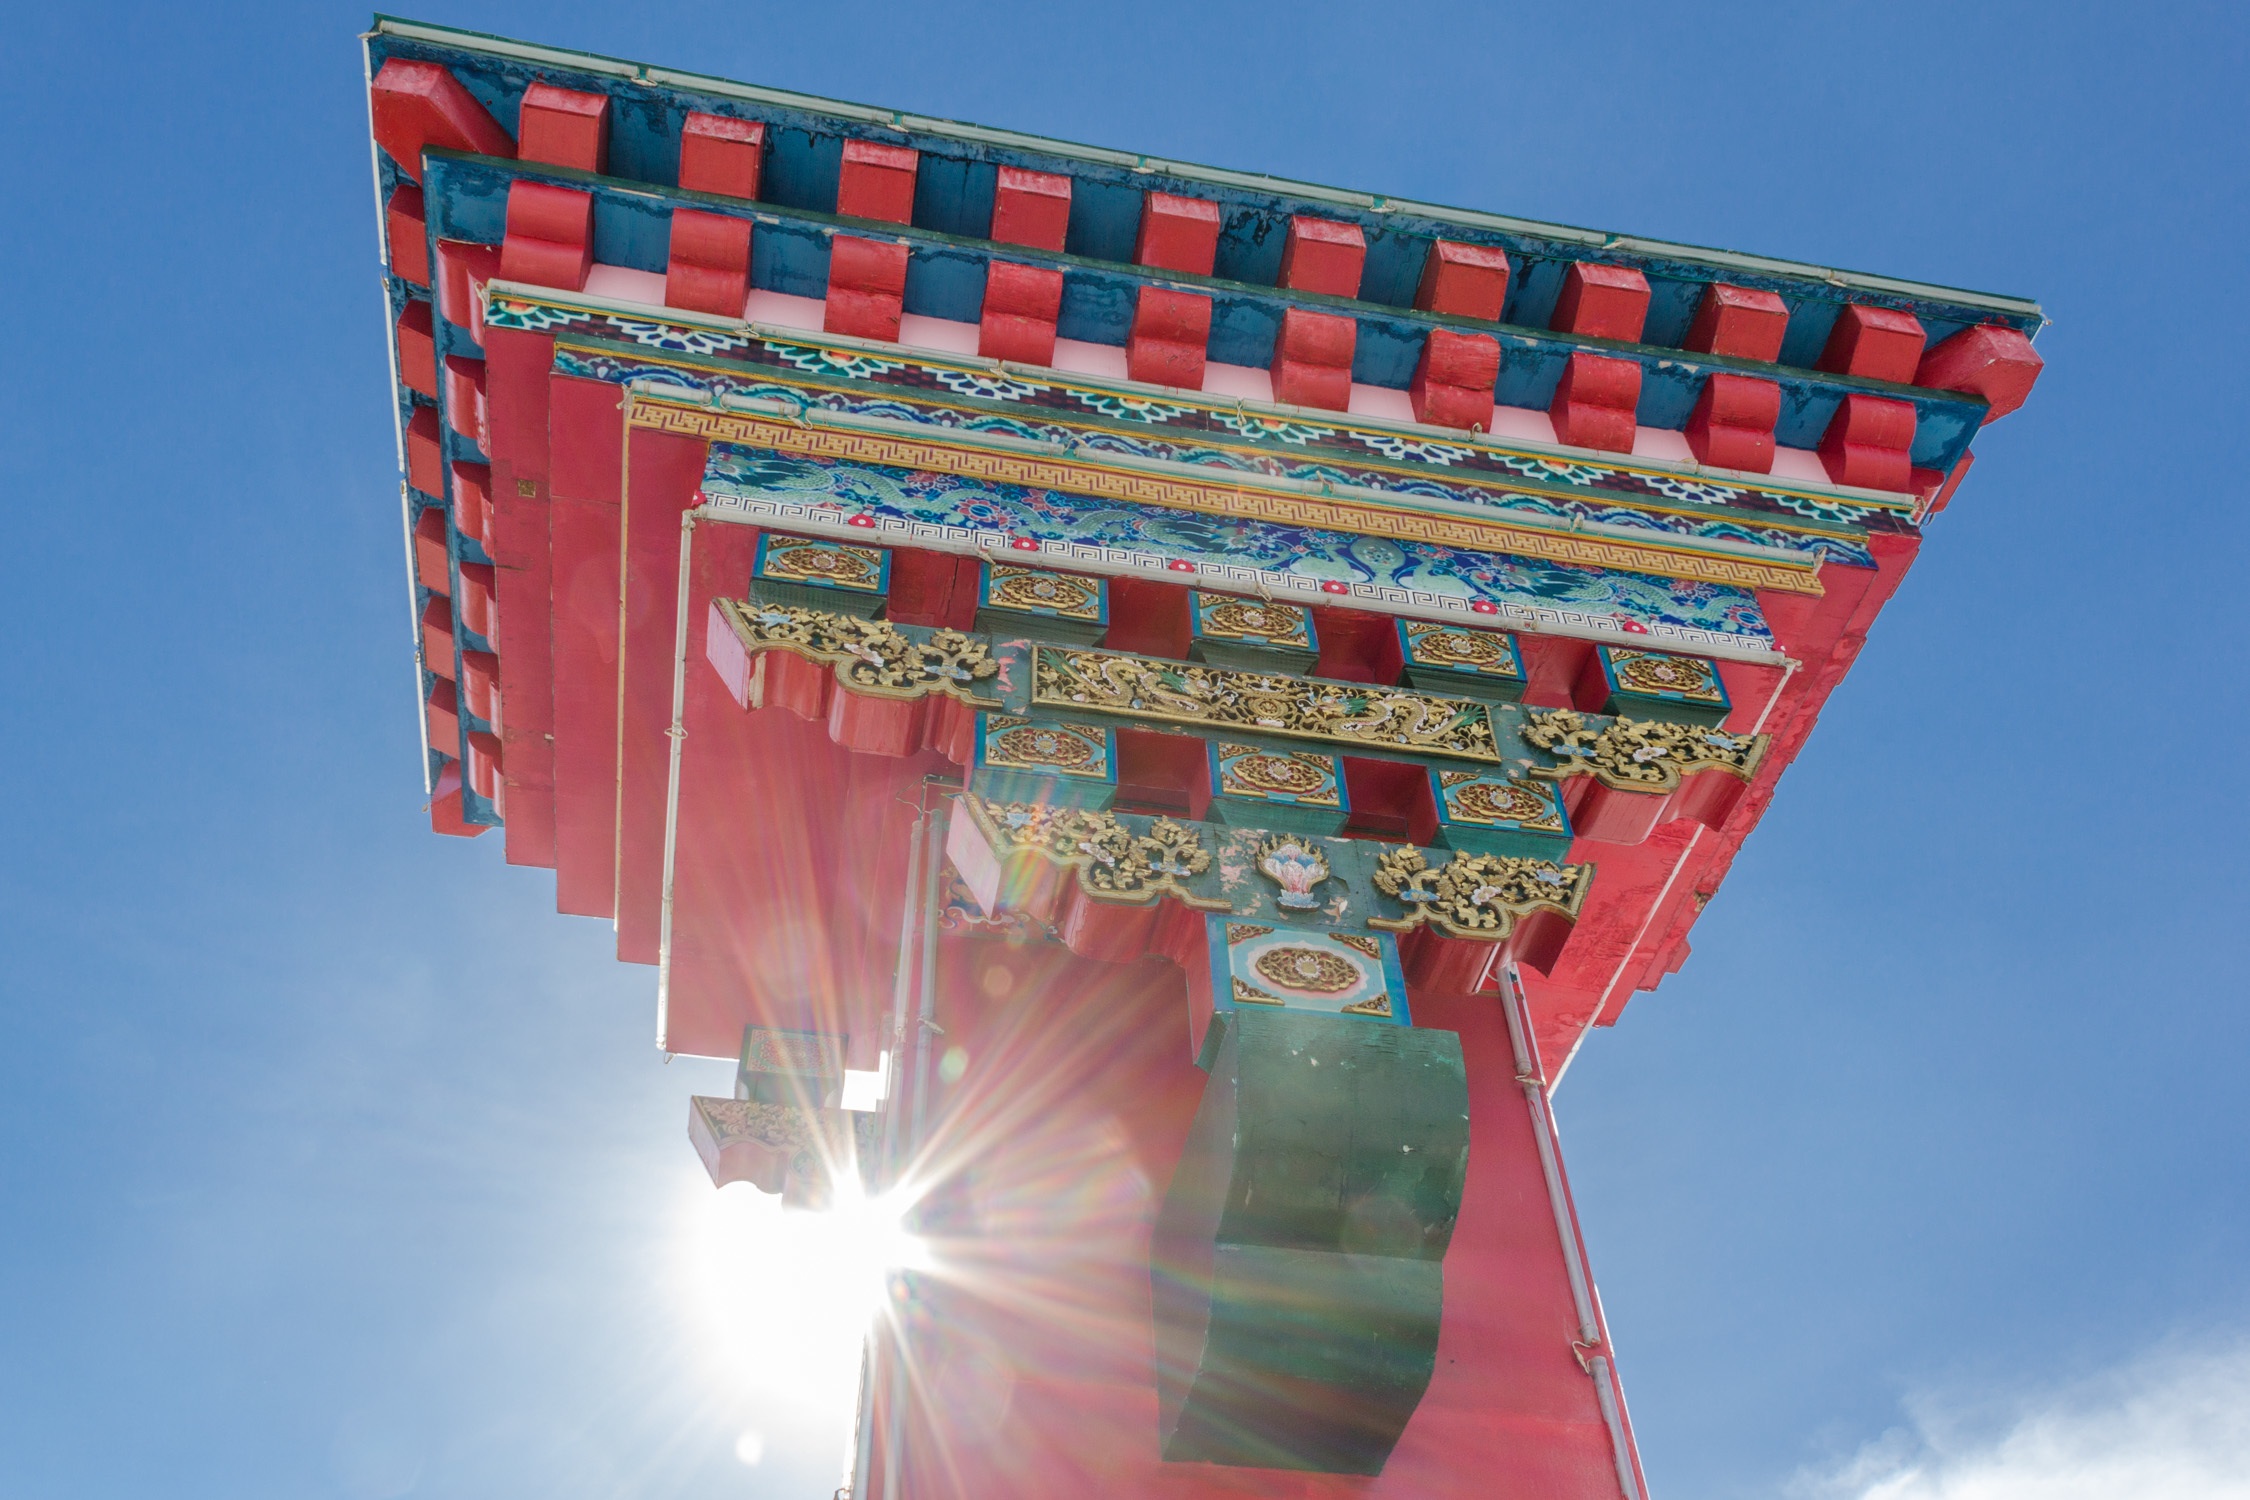
structure, vehicle, amusement park, stadium